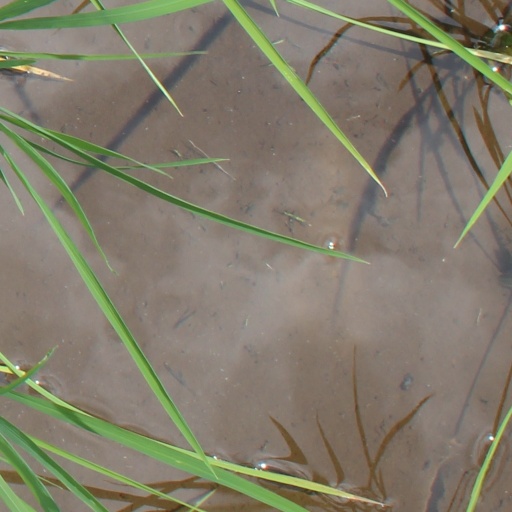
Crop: rice